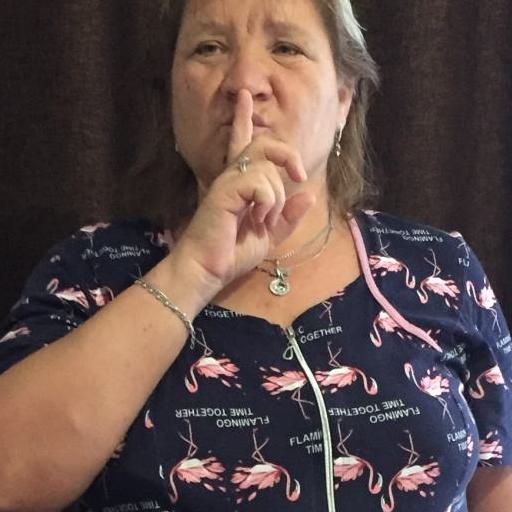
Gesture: mute